Ada Jordan Pray

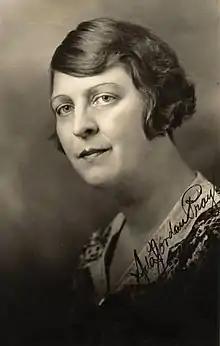
Ada Jordan Pray

Adagerta "Ada" G. Jordan Pray (April 9, 1884 – August 25, 1961), B.L., was a composer, teacher and concert singer, the director of the Ada Jordan Pray Music School.